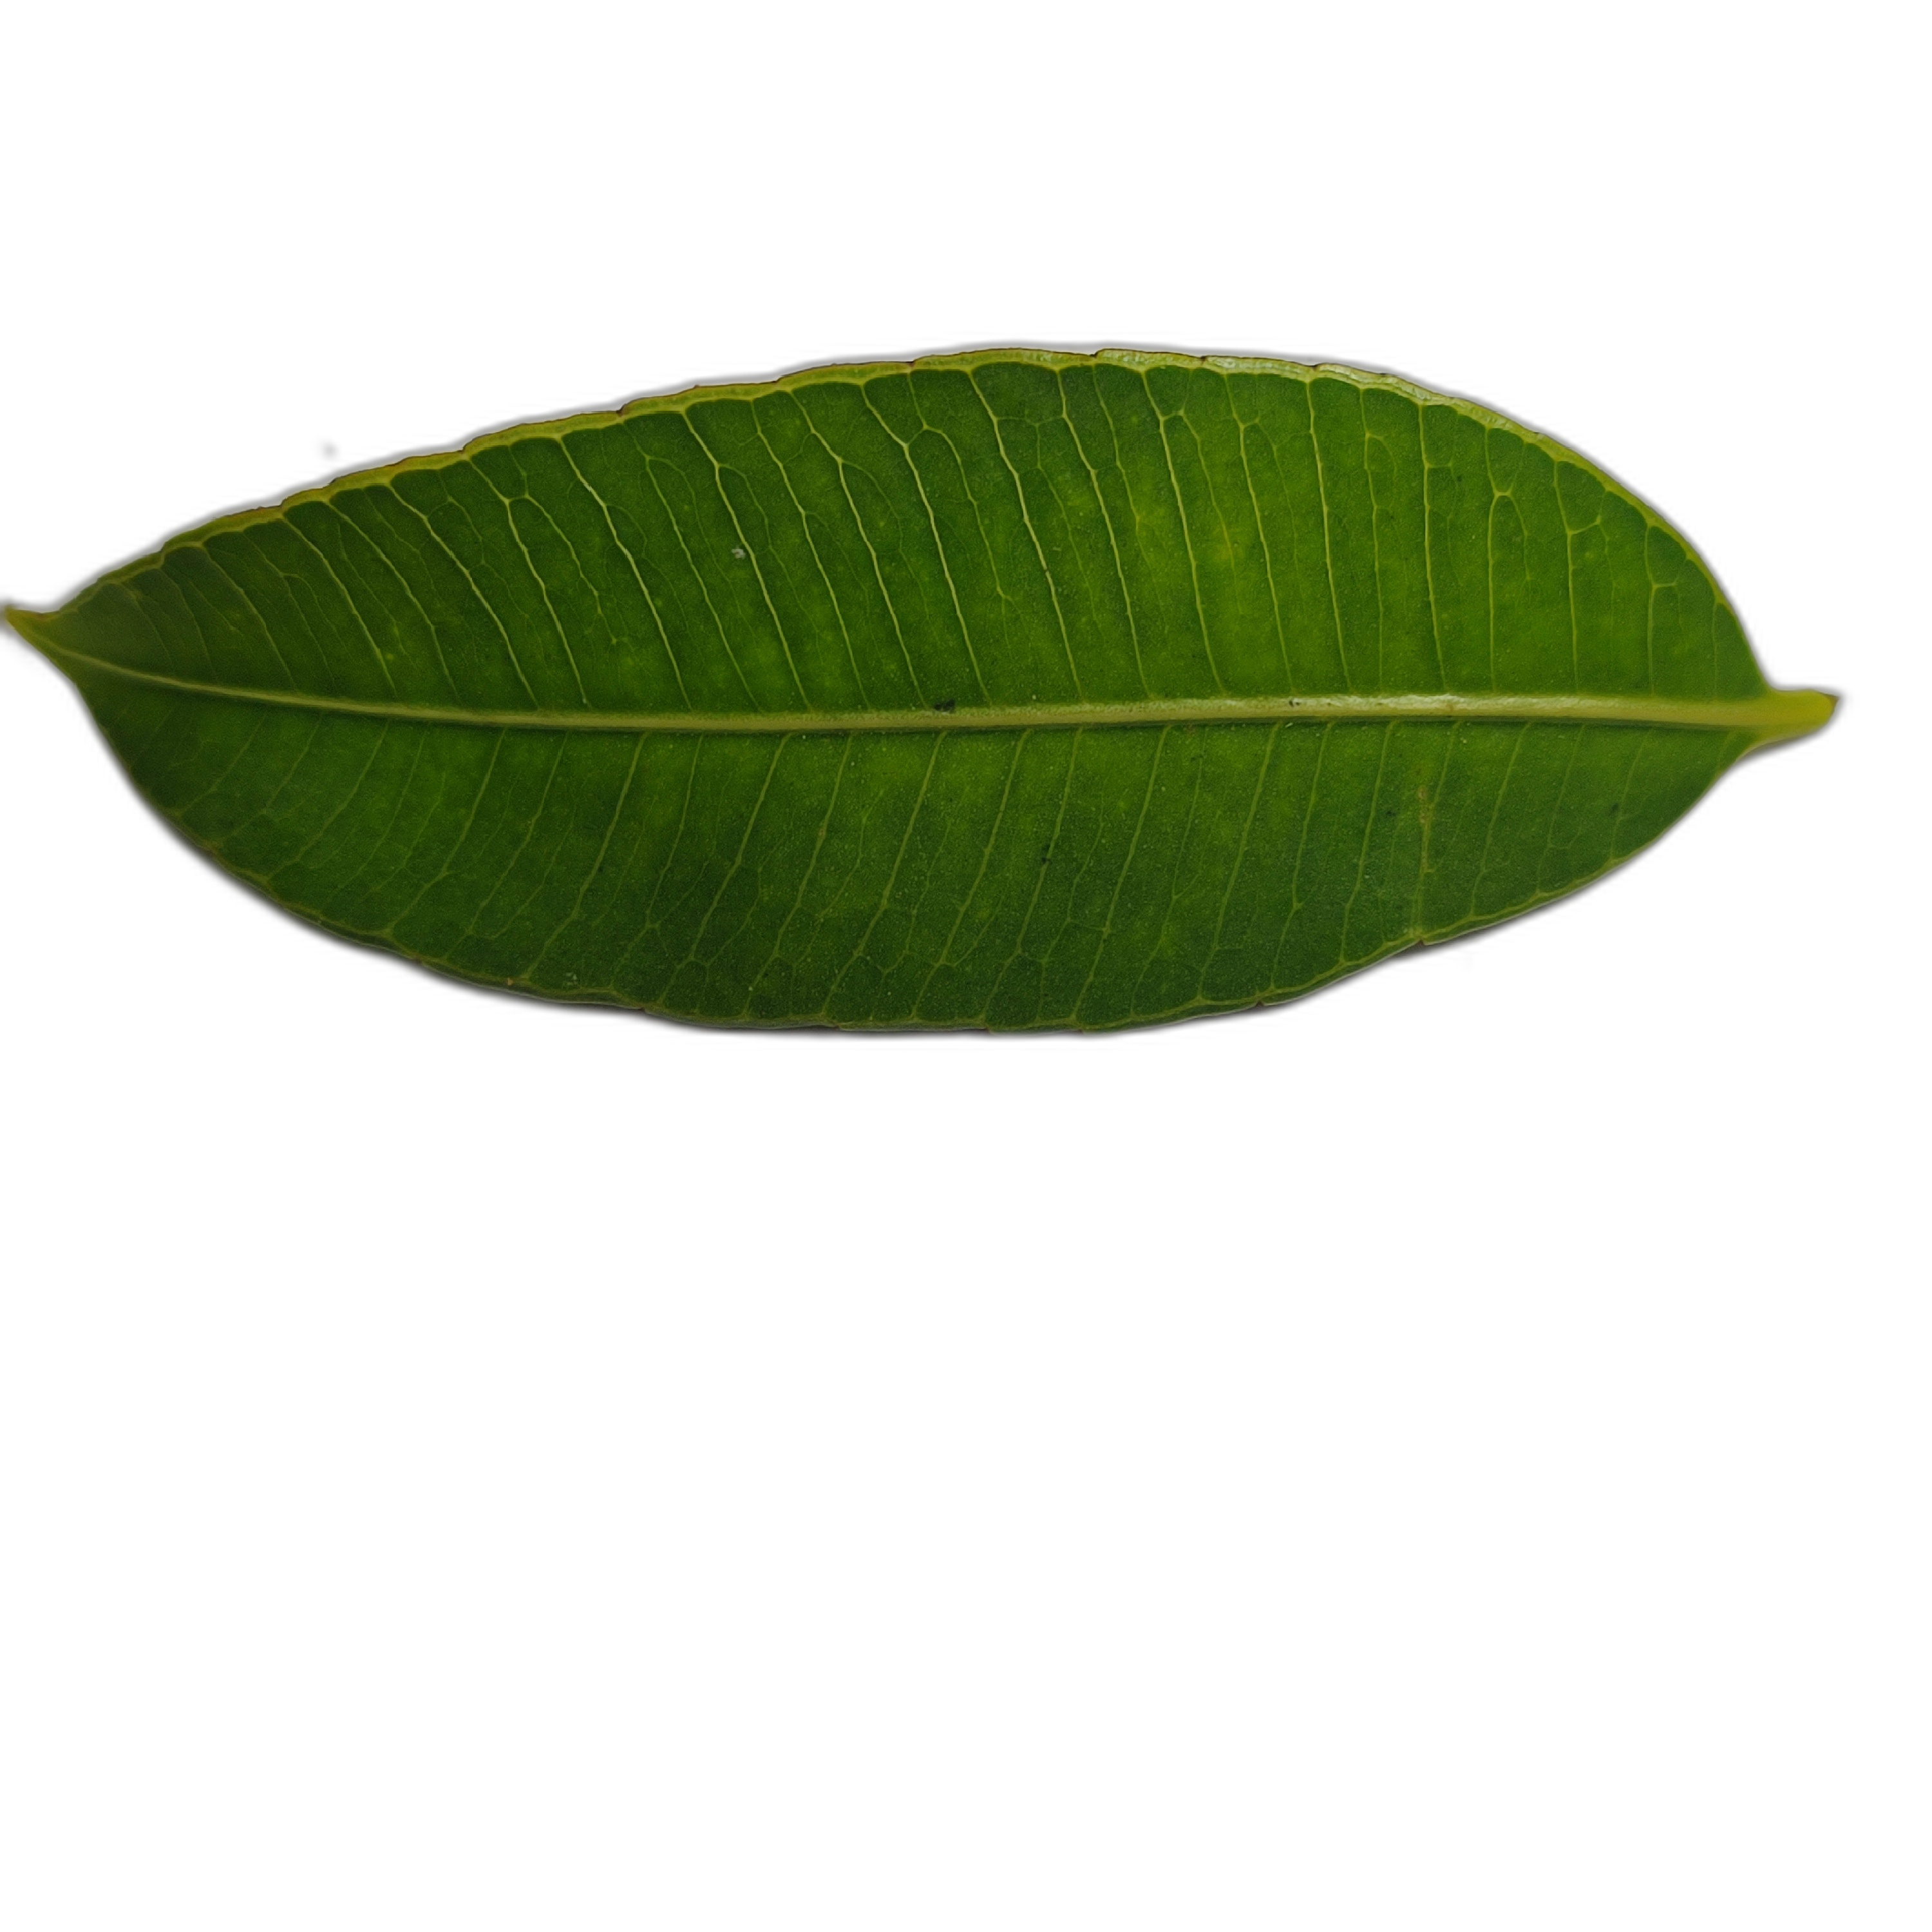
Label: healthy